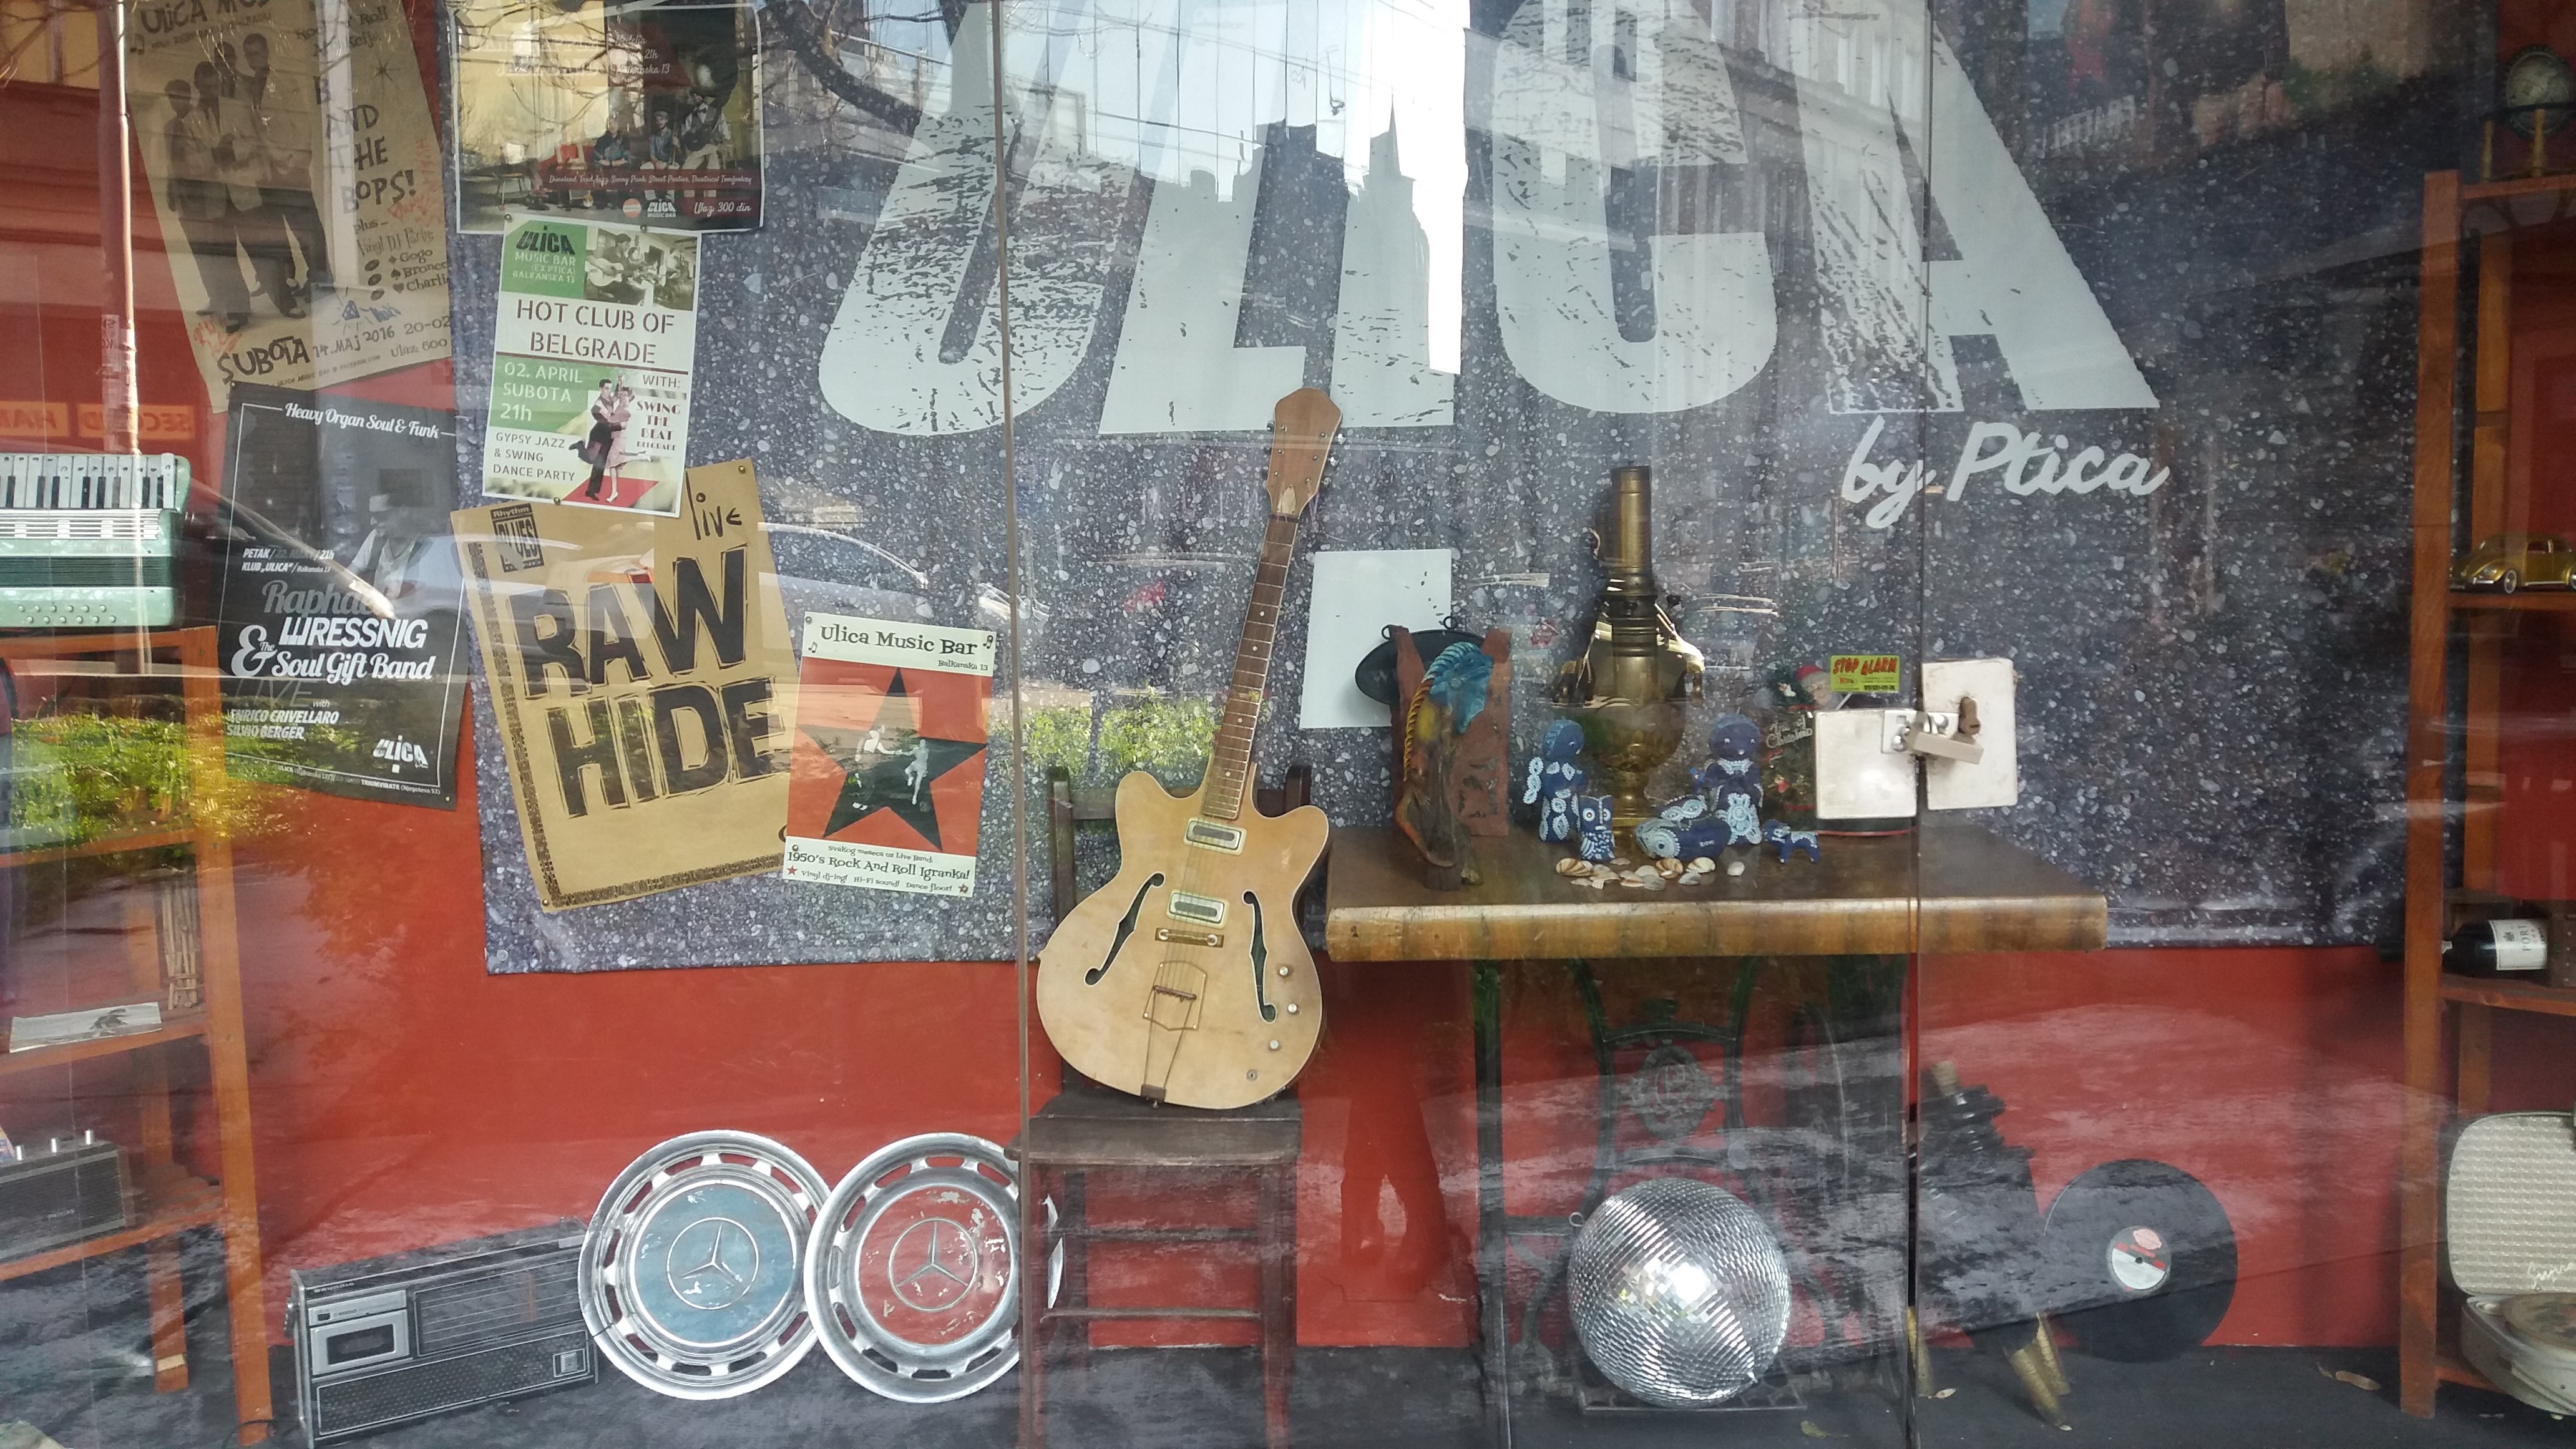
restaurant, bar, tourist attraction